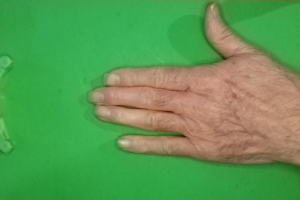
Label: paper